Gressenhall Farm and Workhouse

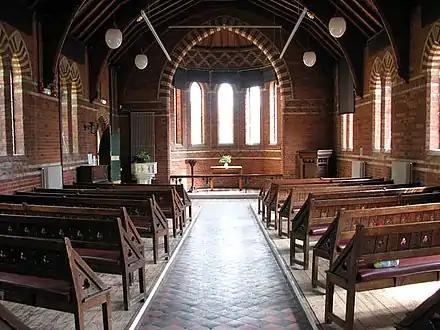
The workhouse chapel, built 1868

The Mitford and Launditch Hundreds Incorporation was established in 1775, with the land on which a "house of industry" would be built being purchased the following year. The Mitford and Launditch Corporation House of Industry was opened on 7 July 1777. The building accommodated an average of 450 "inmates", but at its peak in 1801 housed 670.